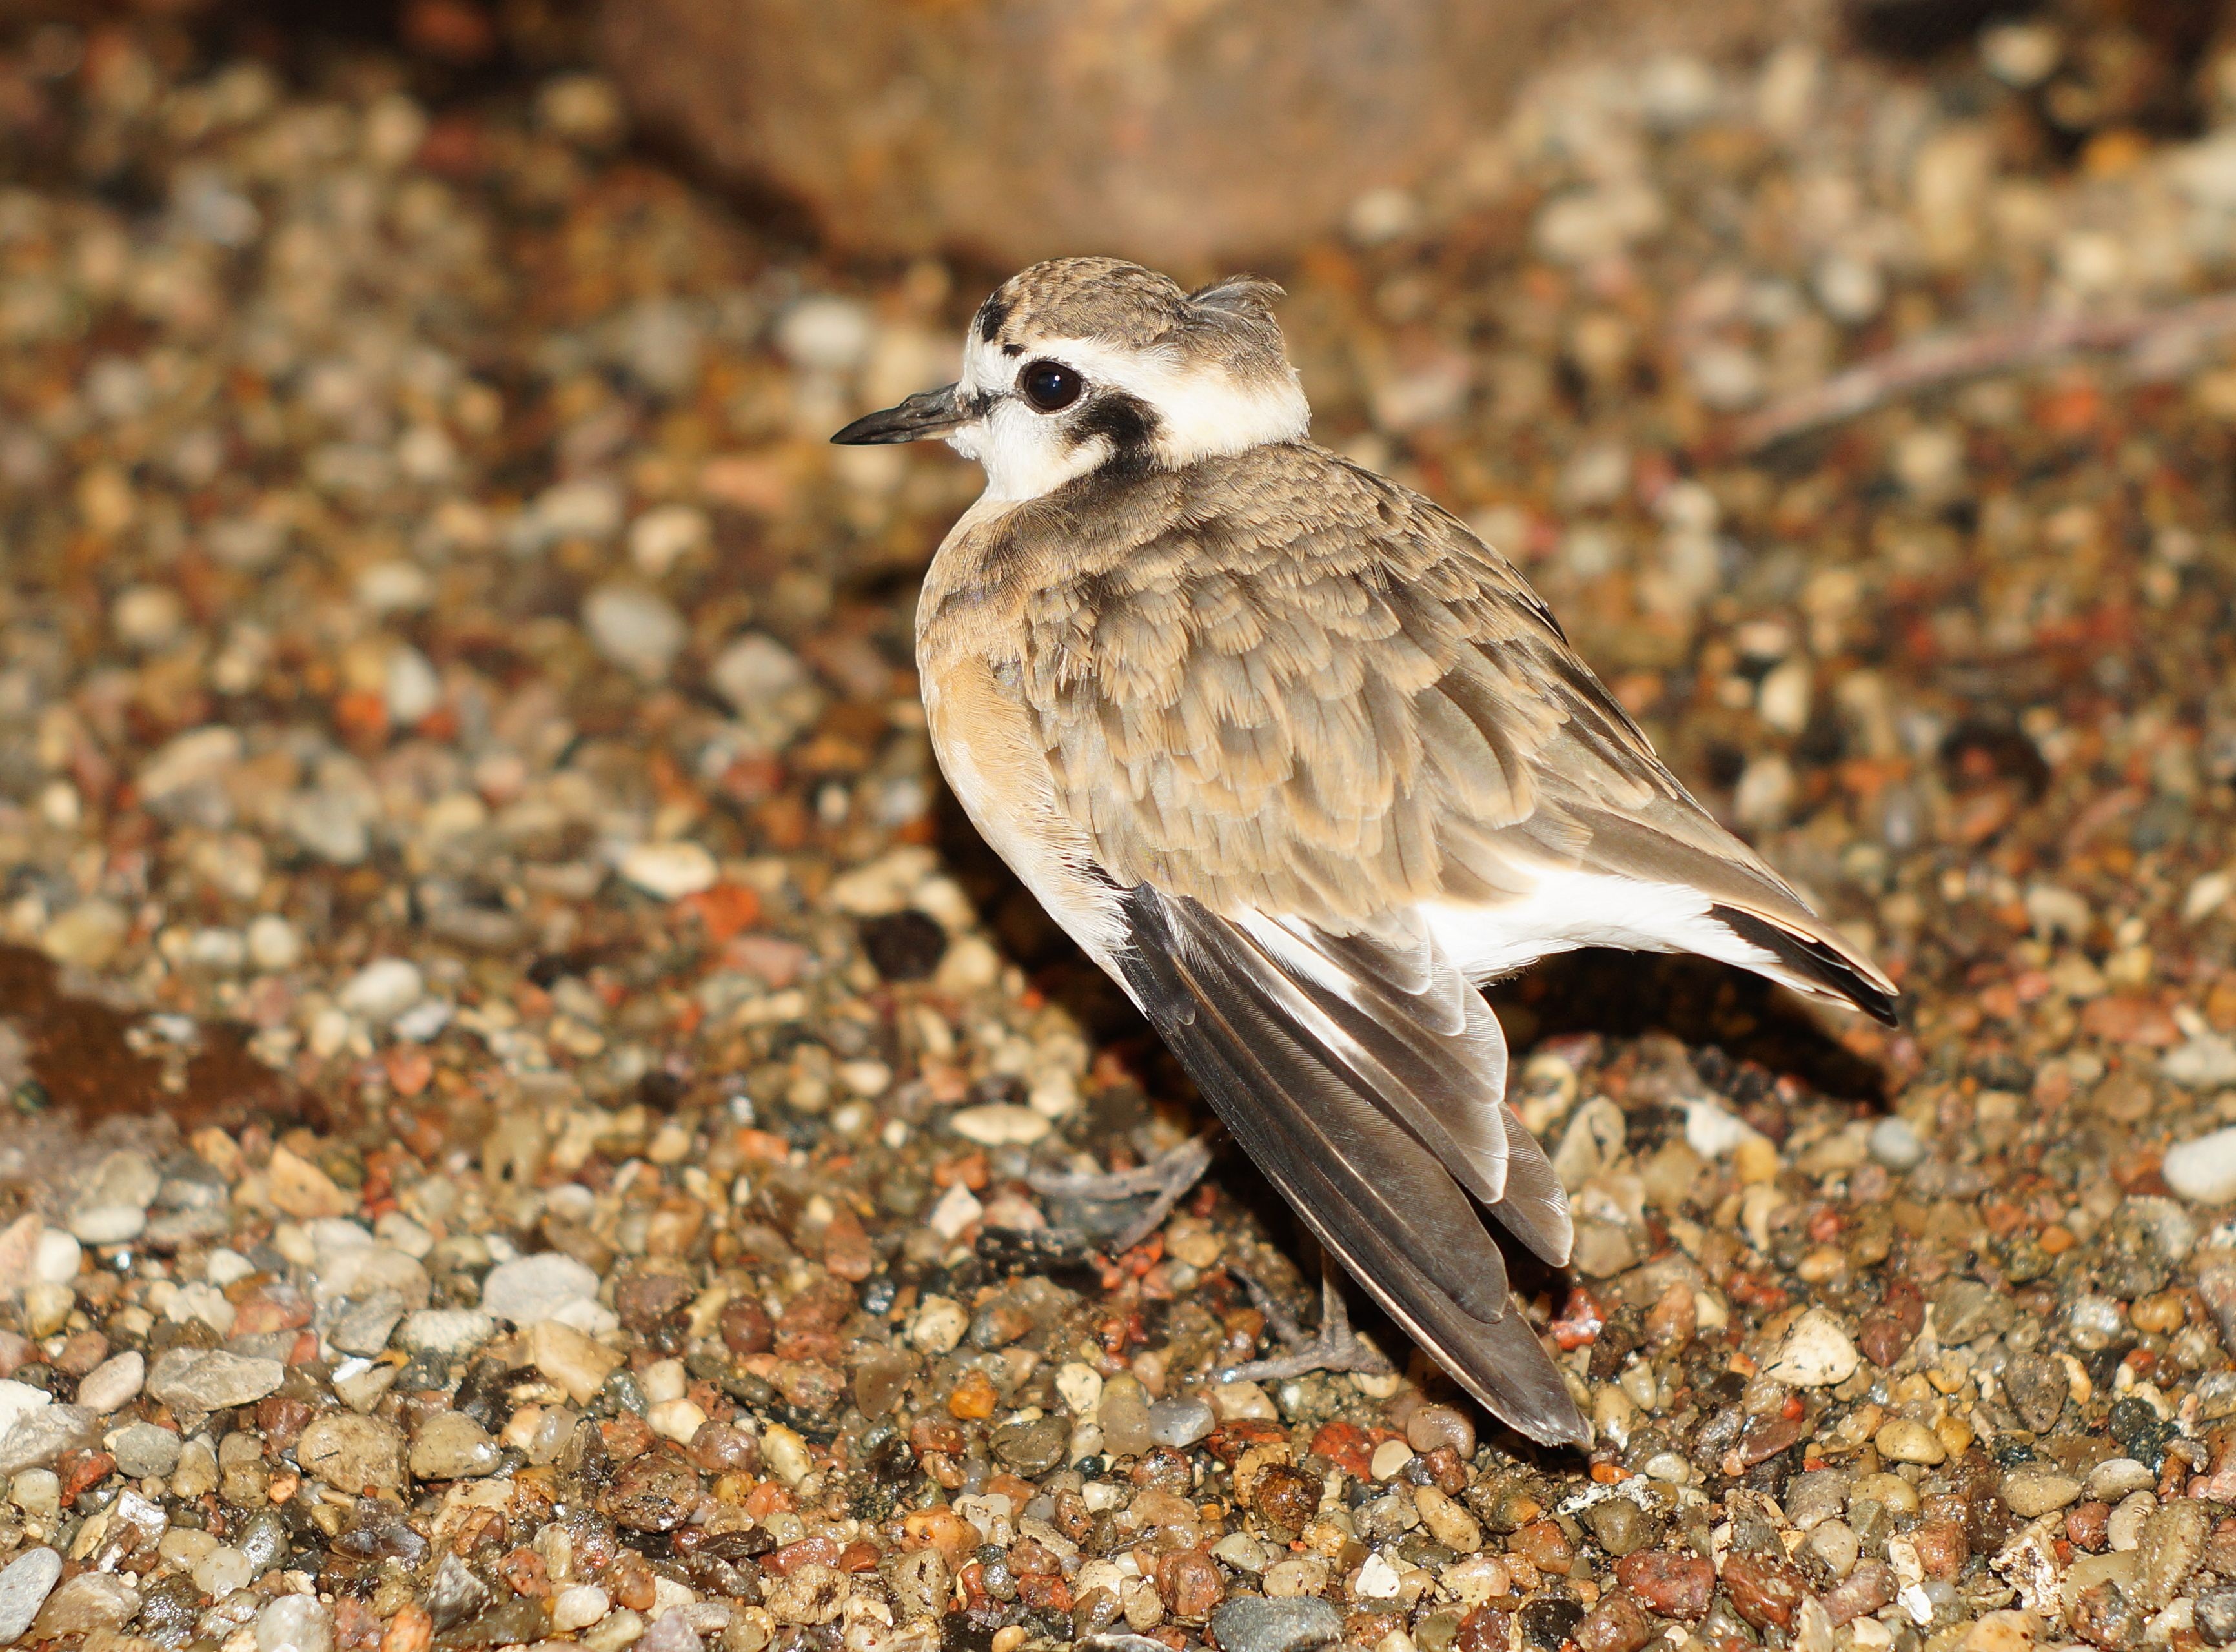
bird, wing, cute, wildlife, beak, fauna, plumage, bird of prey, close up, eyes, vertebrate, sparrow, bill, falcon, wildlife photography, shorebird, lark, house sparrow, perching bird